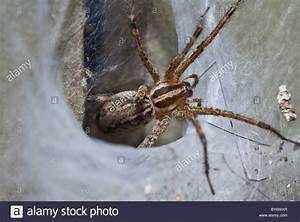
Label: spider